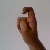
The image shows a hand gesture representing the letter 'X' in Indian Sign Language.